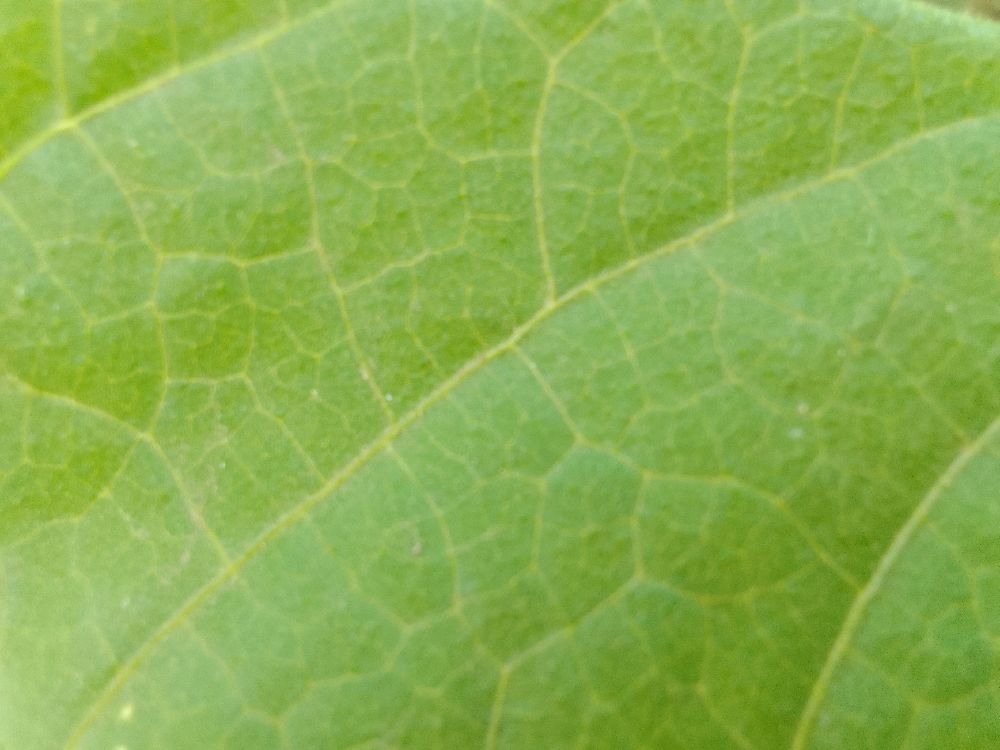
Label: healthy